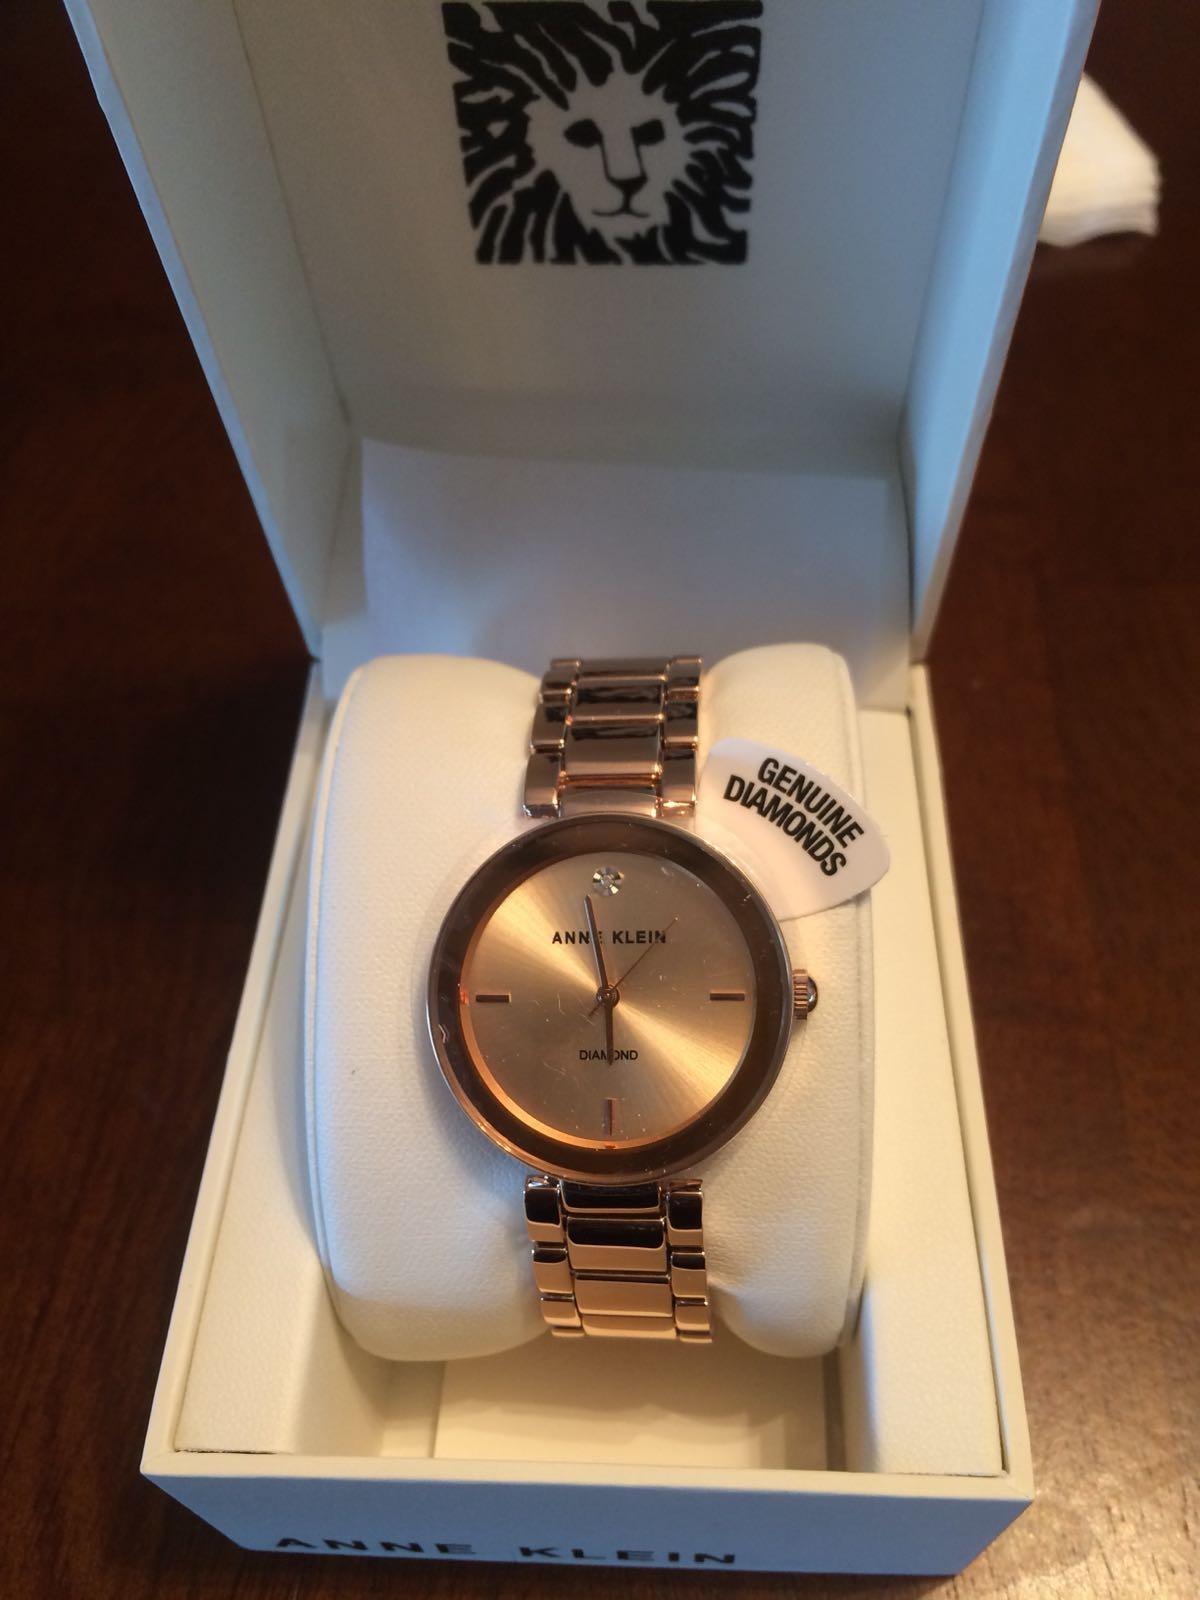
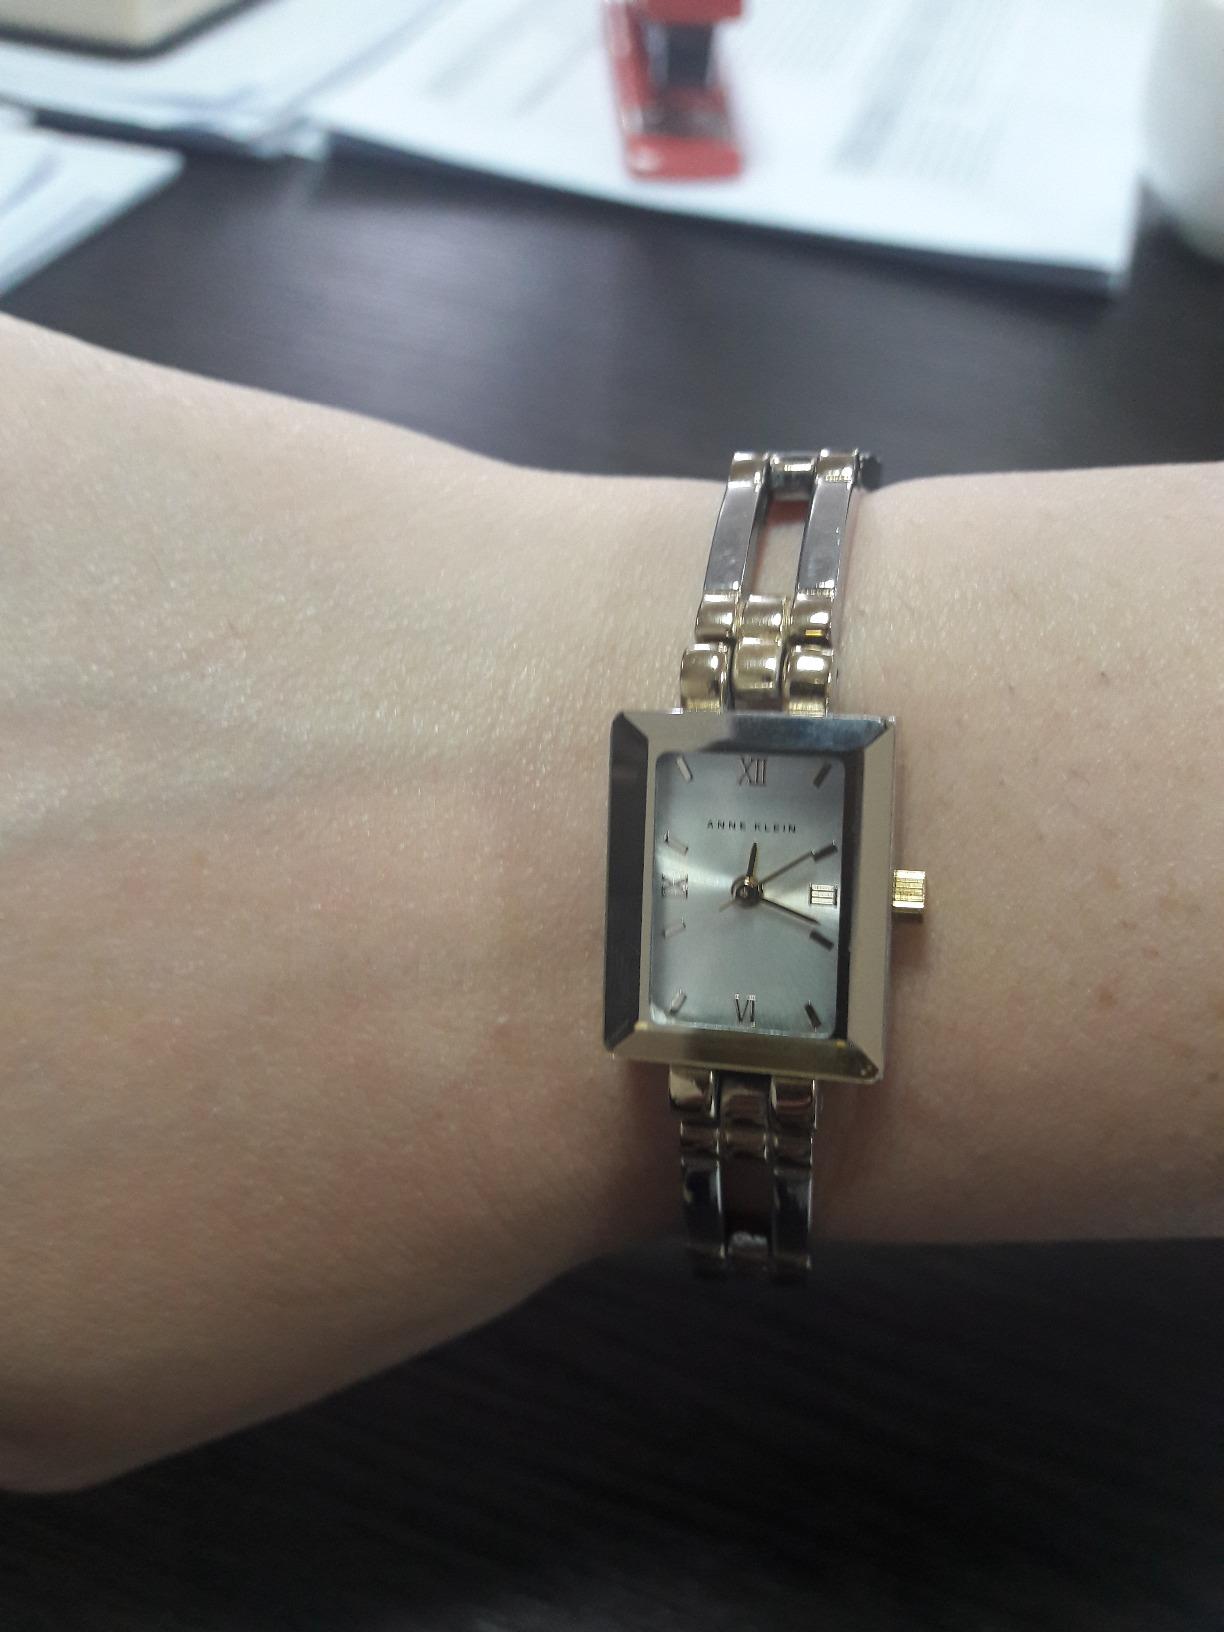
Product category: accessories_watch
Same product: no